Sports in Indianapolis

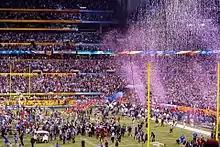
The city hosted Super Bowl XLVI at Lucas Oil Stadium in 2012.

The Indianapolis Indians are a minor league baseball team based in Indianapolis. The team, which plays in the International League, is the AAA affiliate of the Pittsburgh Pirates. The Indians play at Victory Field, located in downtown Indianapolis.